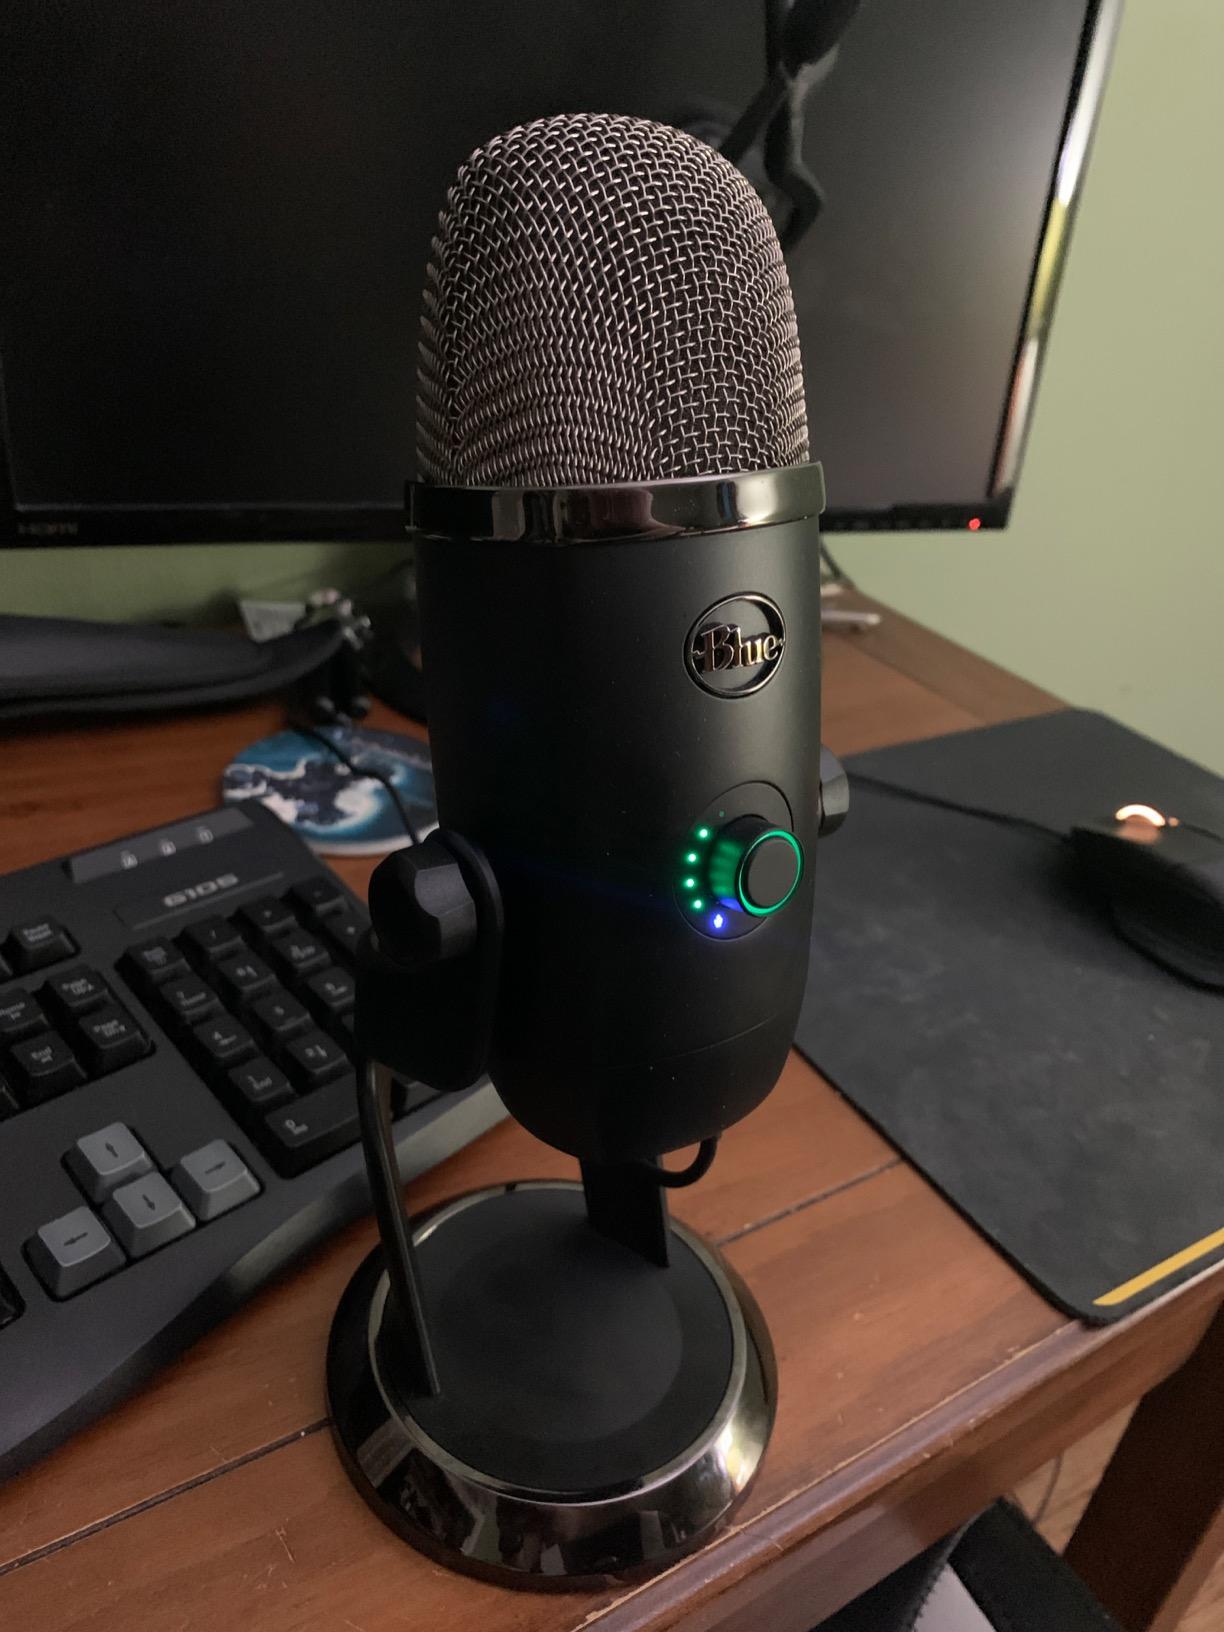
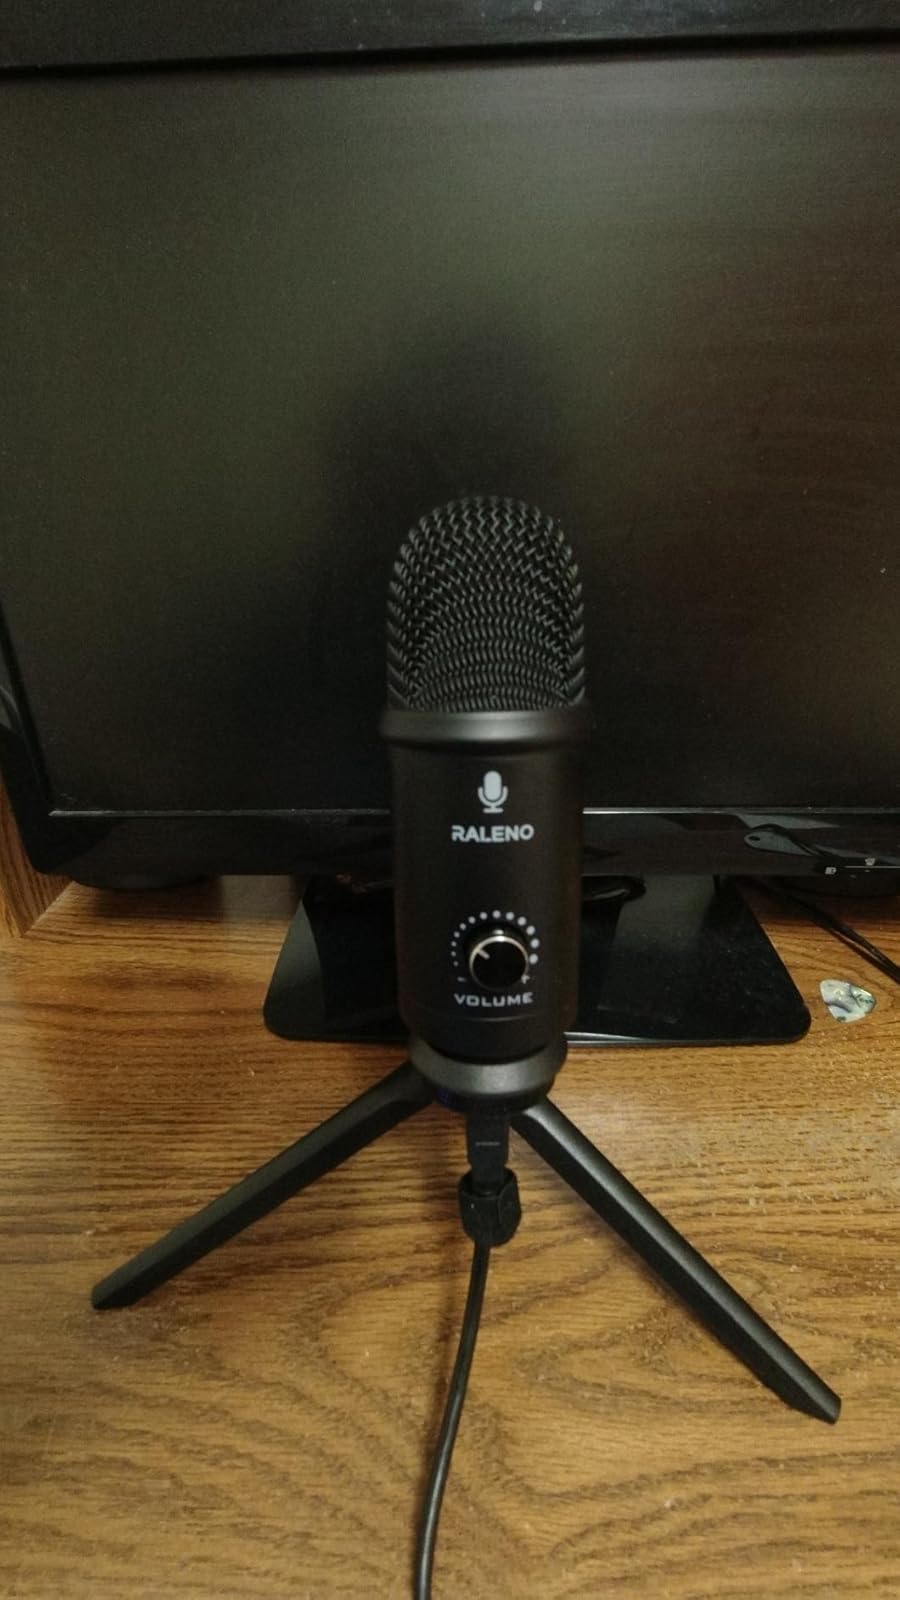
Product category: microphone
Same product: no